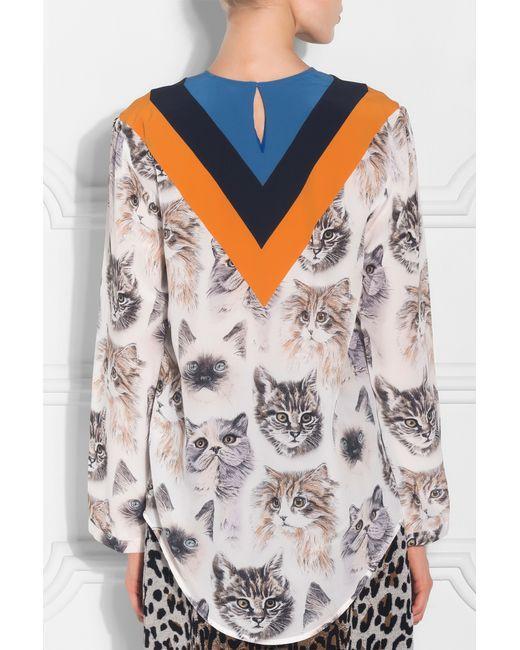
Blaues, orangefarbenes und schwarzes Langarmshirt mit Halsausschnitt und Katzenbildern